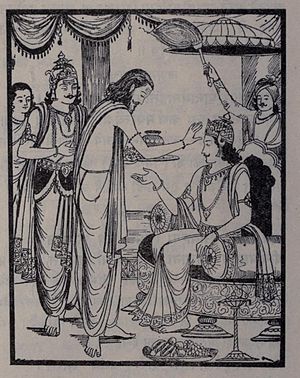
Karna (fiktiv figur) / Biografi / Forholdet til Duryodhana
Karna, også kendt som Vasusena, Anga-raja og Radheya, [1] er en af ​​hovedpersonerne i den hinduistiske episke Mahābhārata. [2] [3] Han er den åndelige søn af den Vediske guddomme - Surya og prinsesse Kunti, og dermed en underligne af kongelig fødsel. Kunti blev tildelt velsignelsen for at føde et barn med ønskede guddommelige egenskaber fra guderne uden hendes viden, senere efter at have lært om velsignelsen påkaldte en overrasket og bekymret Kunti solguden for at bekræfte det, hvis det var sandt. Karna blev hemmeligt født til en ugift Kunti i sin teenage, frygtet forargelse og tilbageslag fra samfundet over hendes forældre graviditet, Kunti havde intet andet valg end at opgive den nyfødte Karna i en kurv på Ganges i håb om, at han finder fosterforældre. [2] [4] Den opdagede kurv, og Karna adopteres og opdrages af foster Suta-forældre ved navn Radha og Adhiratha Nandana [1] fra karriere- og digterfaget, der arbejder for kong Dhritarashtra. [2] Karna vokser op til at være en dygtig kriger med ekstraordinære evner, en begavet taler og bliver en loyal ven af ​​Duryodhana. [2] [5] Han blev udnævnt til kongen af ​​Anga [6] af Duryodhana.